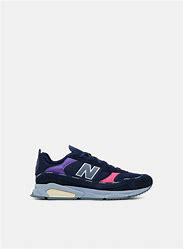
Brand: New
Model: Balance New Balance X Racer